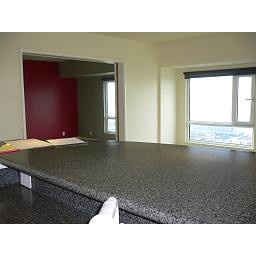
looking southwest, red accent wall is in den or 2nd BR